La Cosiata

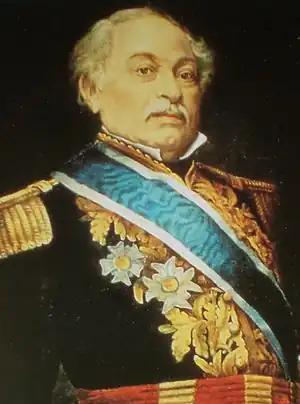
José Antonio Páez, principal figure in La Cosiata.

La Cosiata, also known as the Revolution of the Morrocoyes, was a political separatist movement that broke out in the city of Valencia, Venezuela, and carried out by General José Antonio Páez and Miguel Peña Páez on April 30, 1826. They were fighting for Venezuelan secession from Gran Colombia.